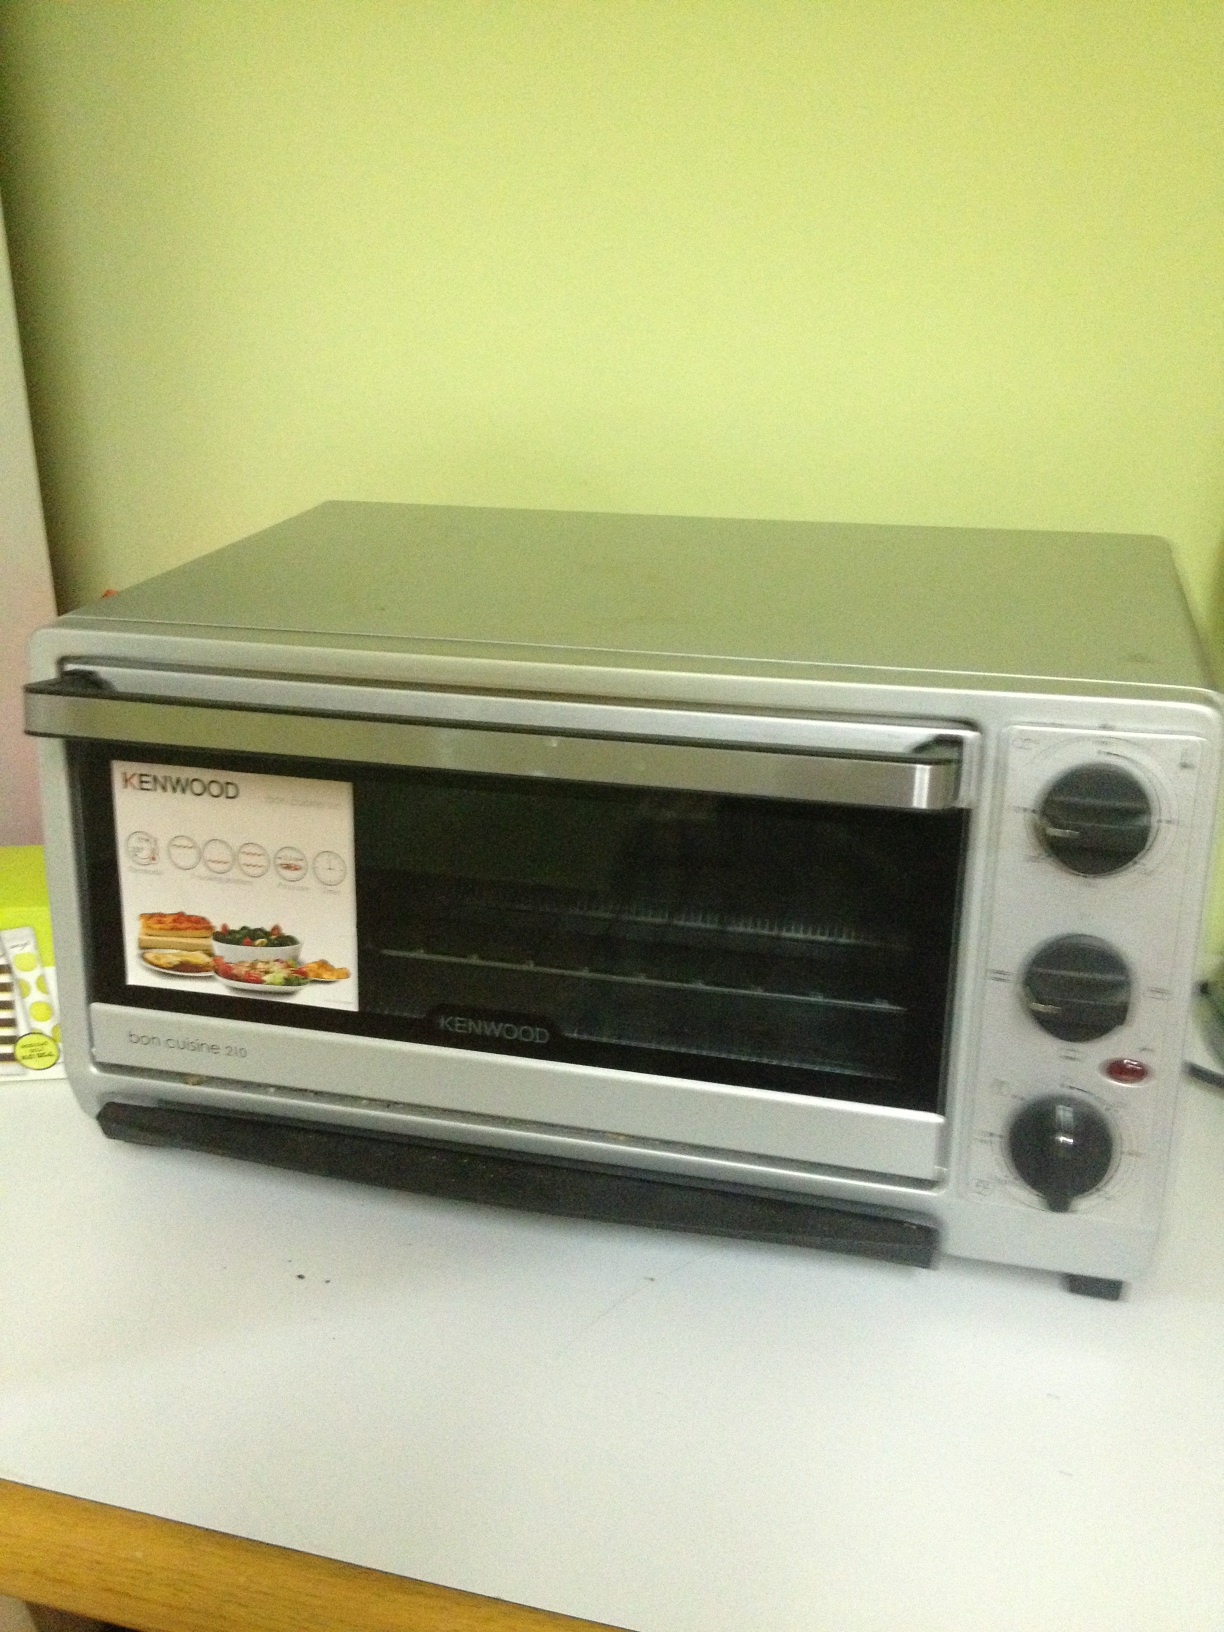Question: What is it?
Answer: toaster oven